DBAG Class 423

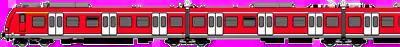
Schematic side view of a DBAG Class 423 rail

The multiple units are powered by eight four-pole, water-cooled three-phase asynchronous traction motors with a total output of 2350 kilowatts. The trains' two traction systems, which are supplied with power via a common pantograph, are largely independent of one another.